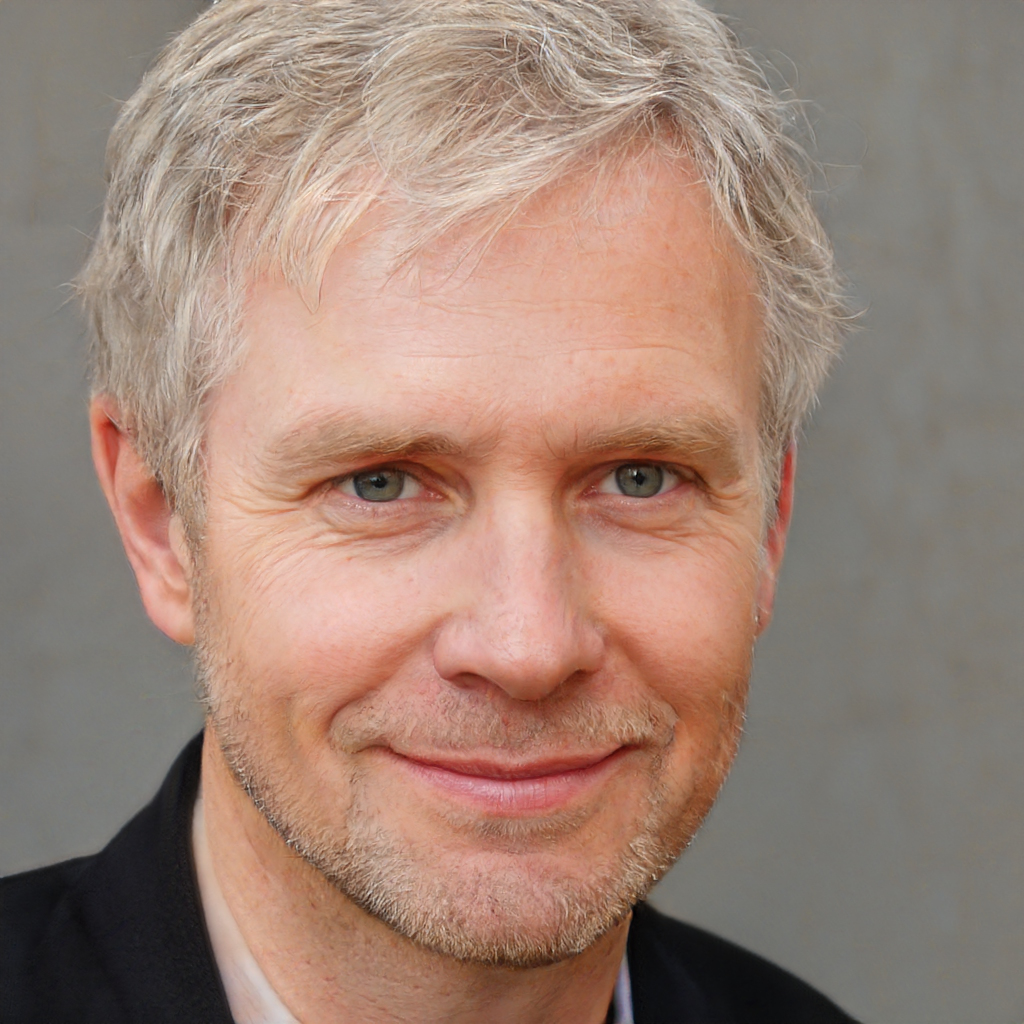
Gender: Male